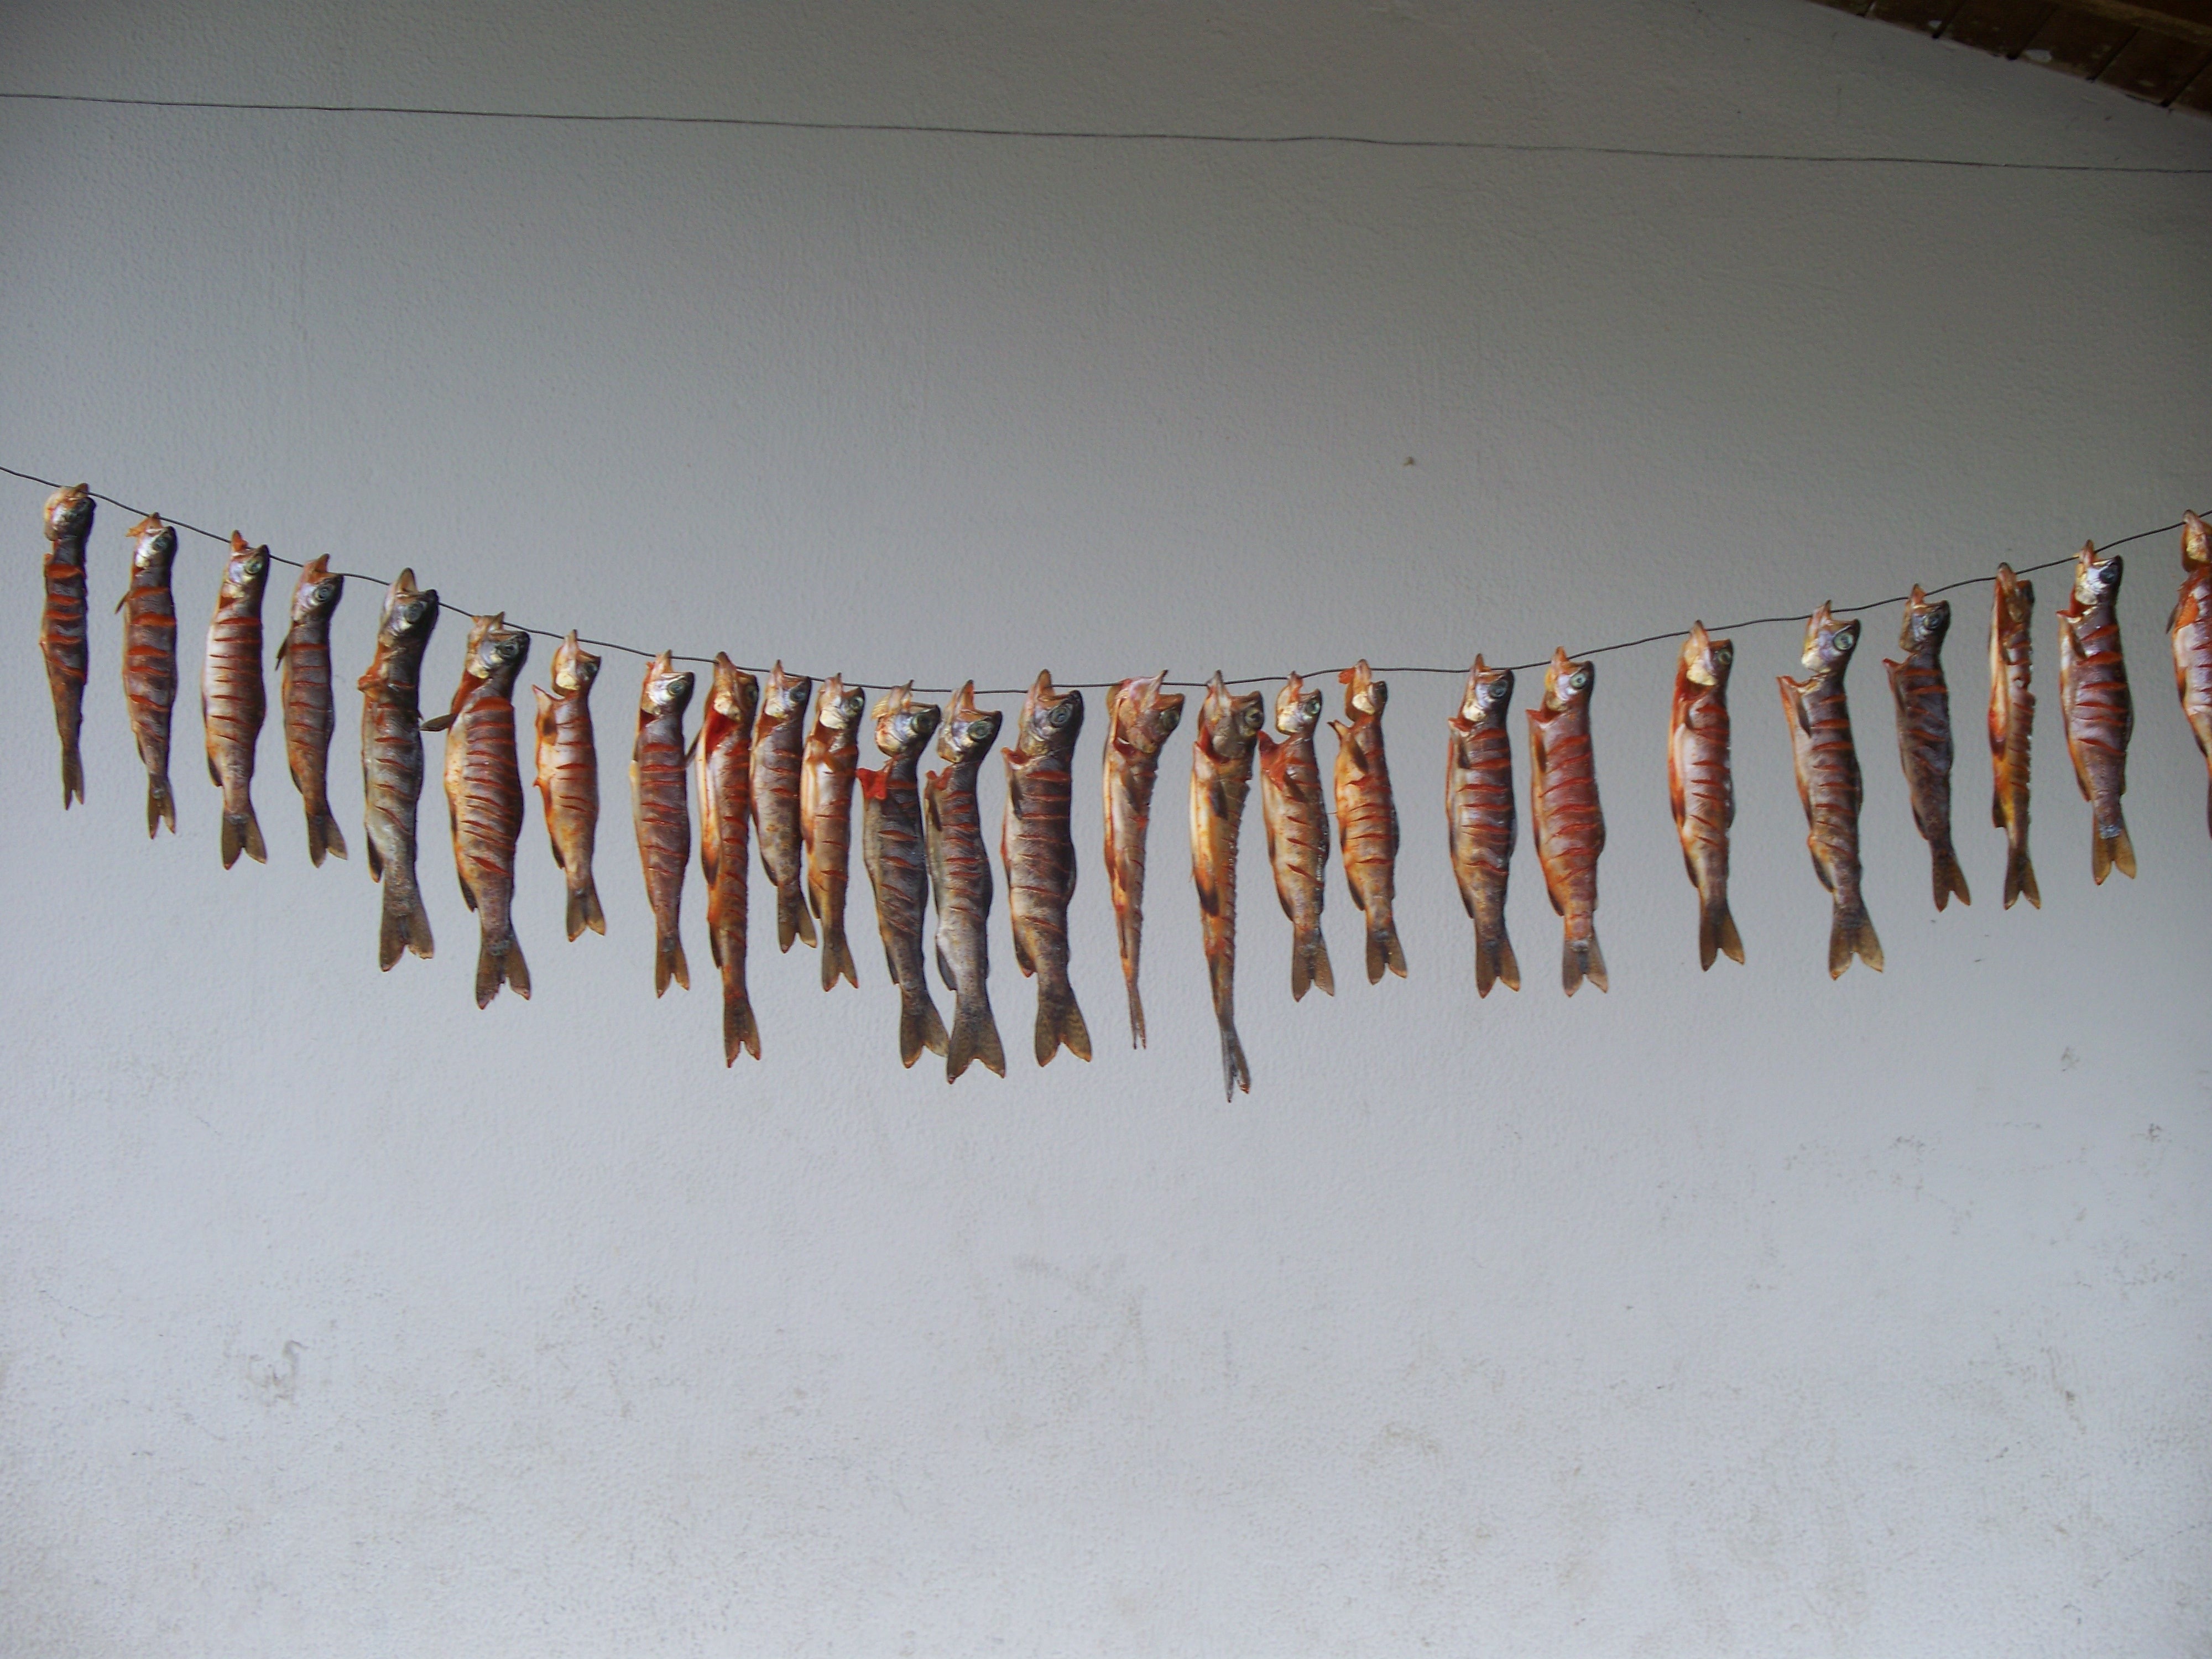
wing, food, fish, eat, thailand, eyelash, aquarium, pez, fish eye